USS Hoggatt Bay

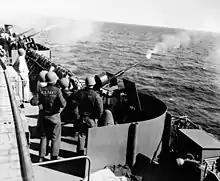
Gunnery drills conducted using "Hoggatt Bay"s 20 mm Oerlikon cannons.

Upon being commissioned, "Hoggatt Bay" spent the month of January undergoing outfitting at U.S. Naval Ship Yard Tongue Point, Astoria, Oregon. She then underwent a shakedown cruise down the West Coast, heading to Naval Air Station North Island, San Diego, California. She arrived at San Diego on 23 February, and spent the early half of March conducting gunnery and air-defense drills off of the California coast. She left San Diego on 10 March, ferrying a complement of aircraft and passengers to Pearl Harbor, arriving on 16 March, returning to the West Coast on 25 March, where she took on her aircraft contingent, Composite Squadron (VC) 14, on 26 March. On 27 March, aircraft operations began, with Saunders making the first landing. She spent April undergoing an overhaul, heading westwards on 1 May to conduct antisubmarine operations around the vicinity of Emirau Island in the Bismarck Archipelago.